Eliud Kipchoge

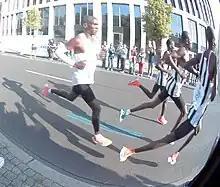
Eliud Kipchoge (L) and his three pacers (R) about 30 minutes into the run en route to the marathon world record in 2018. He is shown a few seconds before crossing the river Spree.

On 16 September, Kipchoge won the 2018 Berlin Marathon in a time of 2:01:39, breaking the previous world record by 1 minute and 18 seconds (2:02:57 set by fellow countryman Dennis Kimetto at the Berlin Marathon in 2014). It was the greatest improvement in a marathon world record time since 1967. He finished 4:43 min ahead of second-placed fellow Kenyan Amos Kipruto. The world record holder from 2013, Wilson Kipsang of Kenya, came in third at 2:06:48. It was the 11th world record set at the Berlin Marathon.